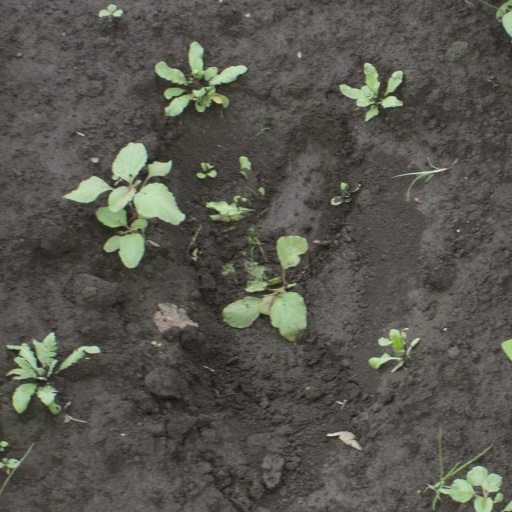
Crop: soybean